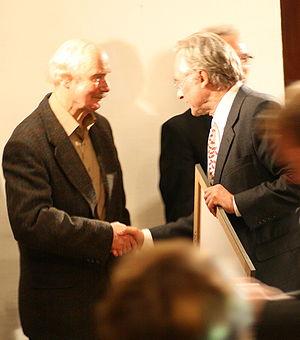
Richard Dawkins, né le 26 mars 1941 à Nairobi, est un biologiste et éthologiste britannique, vulgarisateur et théoricien de l'évolution, membre de la Royal Society. Professeur émérite au New College de l'université d'Oxford, Richard Dawkins est l'un des académiciens britanniques les plus célèbres.